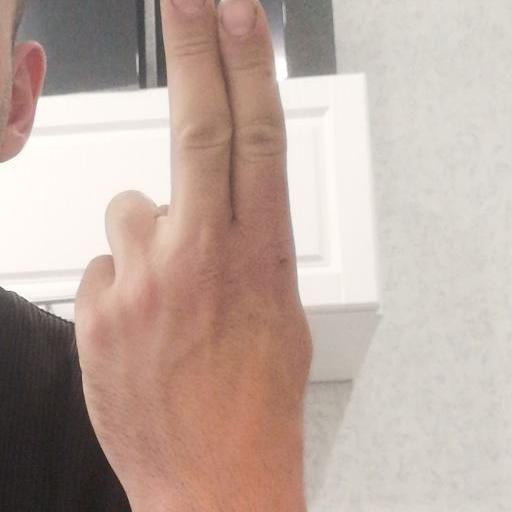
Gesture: two_up_inverted